Heremoana Maamaatuaiahutapu

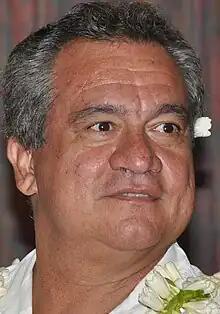
Maamaatuaiahutapu in 2014

Heremoana Maamaatuaiahutapu is a French Polynesian civil servant, politician, and former Cabinet Minister. He is a member of Tapura Huiraatira. He is the son of politician Maco Tevane and the brother of TNTV director Mateata Maamaatuaiahutapu.